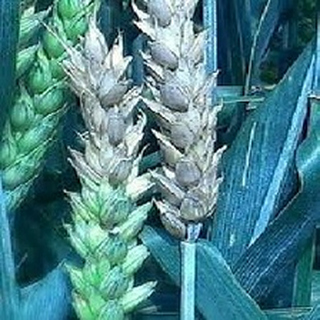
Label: wheat_fusarium_head_blight